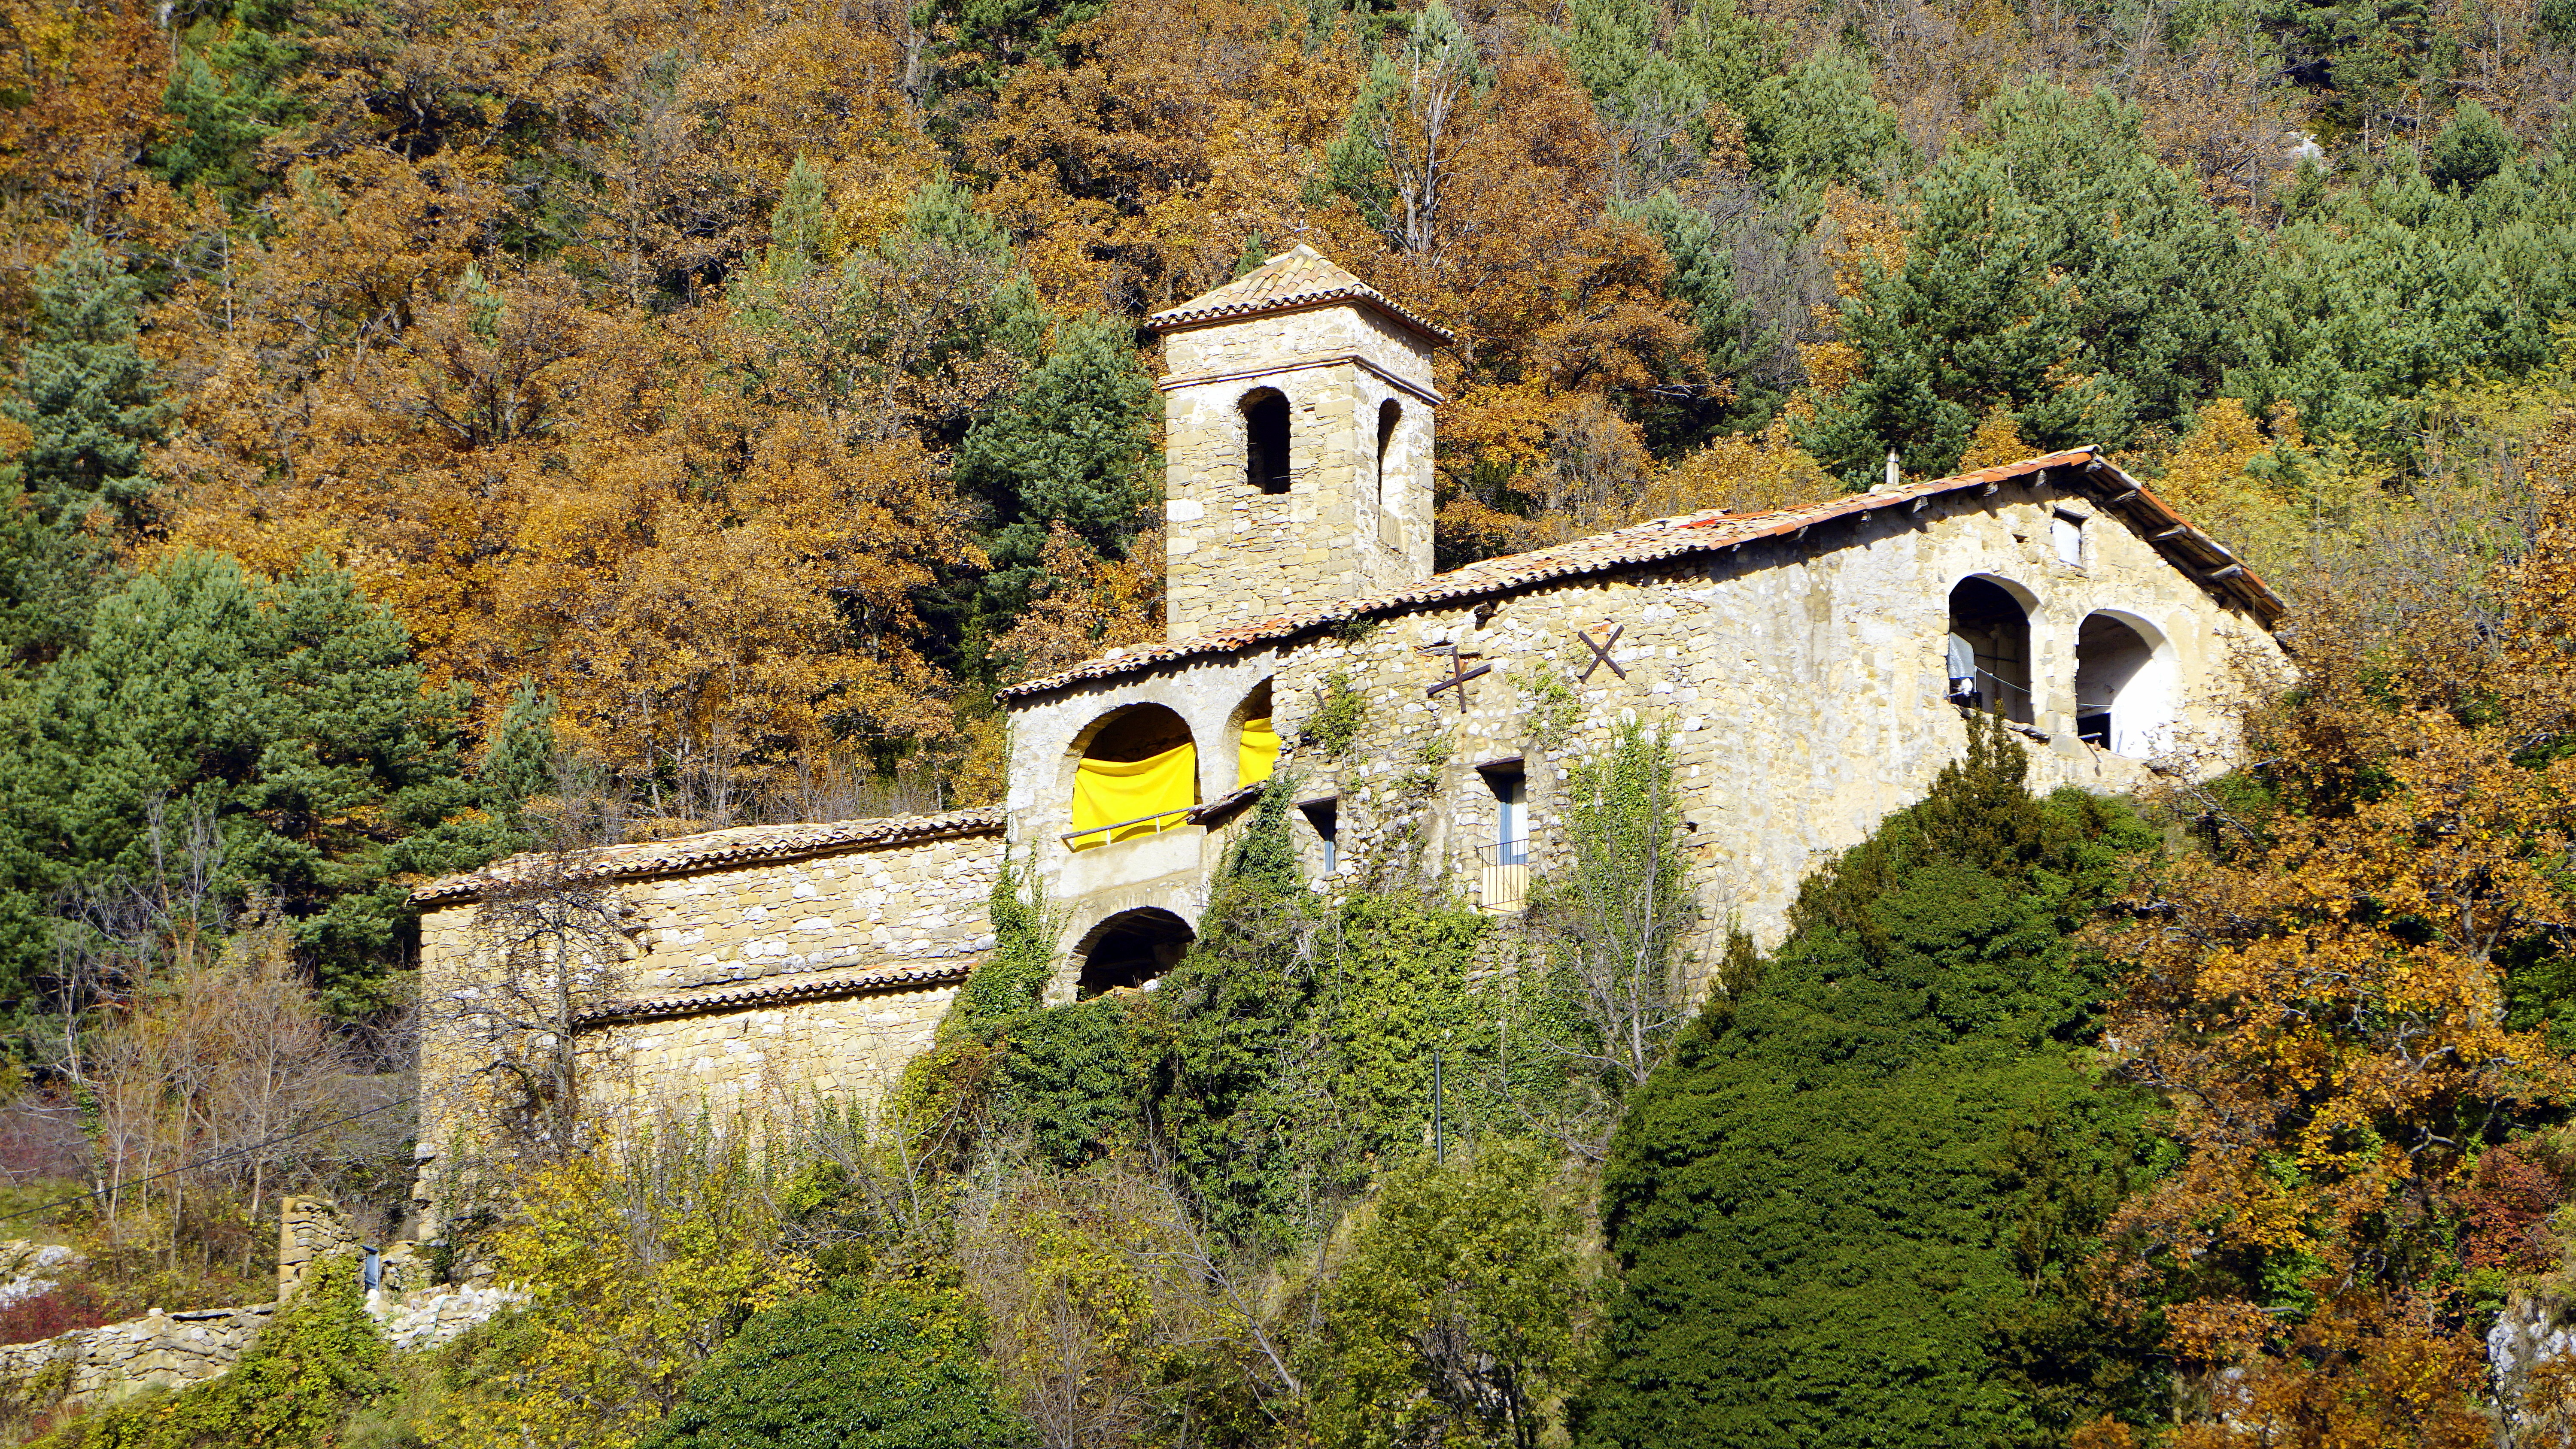
tree, architecture, structure, perspective, building, old, wall, village, rural, construction, tower, autumn, religion, facade, church, bell tower, temple, farmhouse, monastery, rural area, catalan